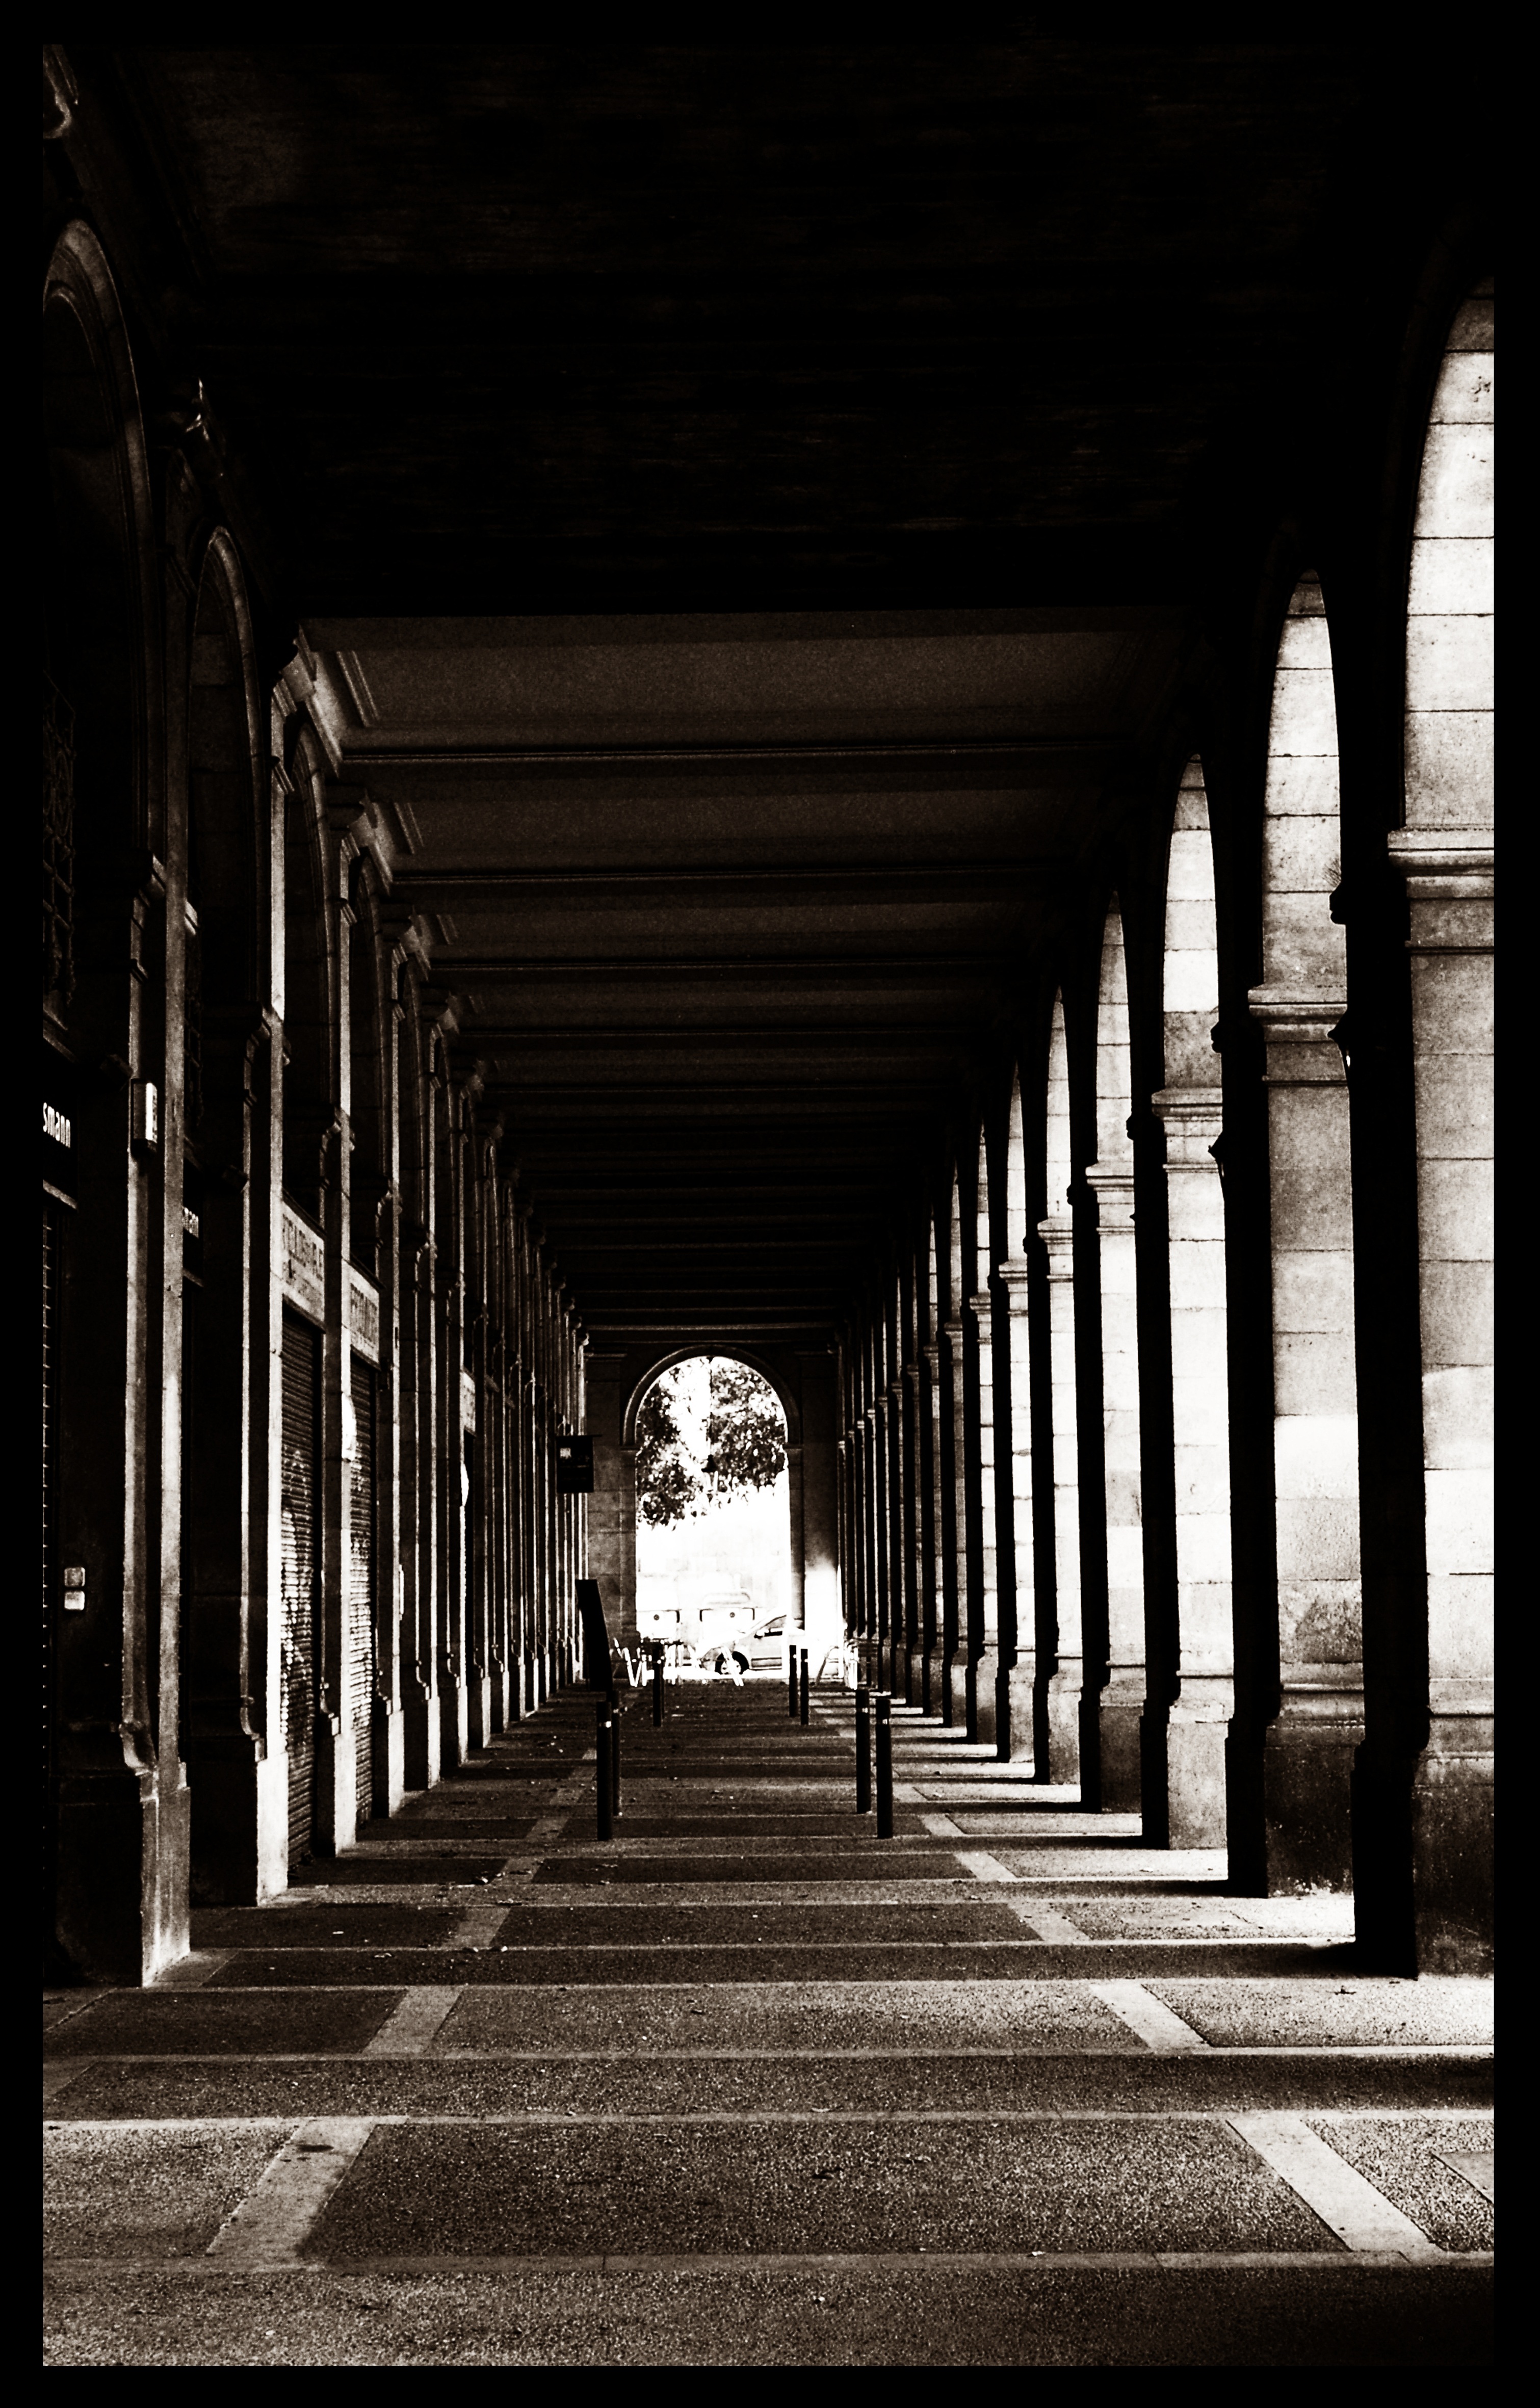
light, black and white, architecture, structure, bridge, building, city, arch, line, column, facade, darkness, monochrome, barcelona, spain, symmetry, pierre, shape, urban area, monochrome photography, ancient history